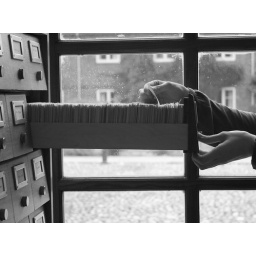
I love the light here =D. I also love the fact that the library I work at still catalogues its books by card &amp;lt;33